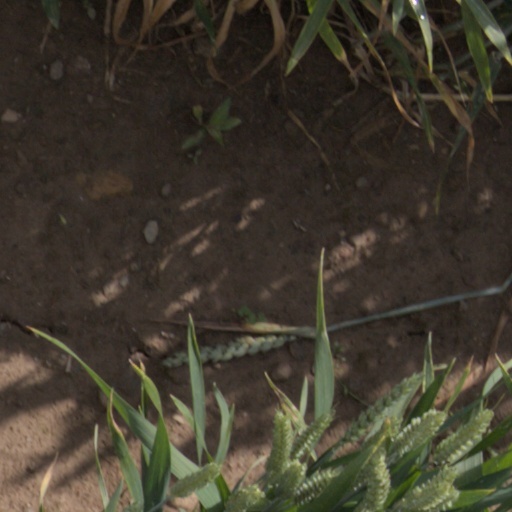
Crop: wheat